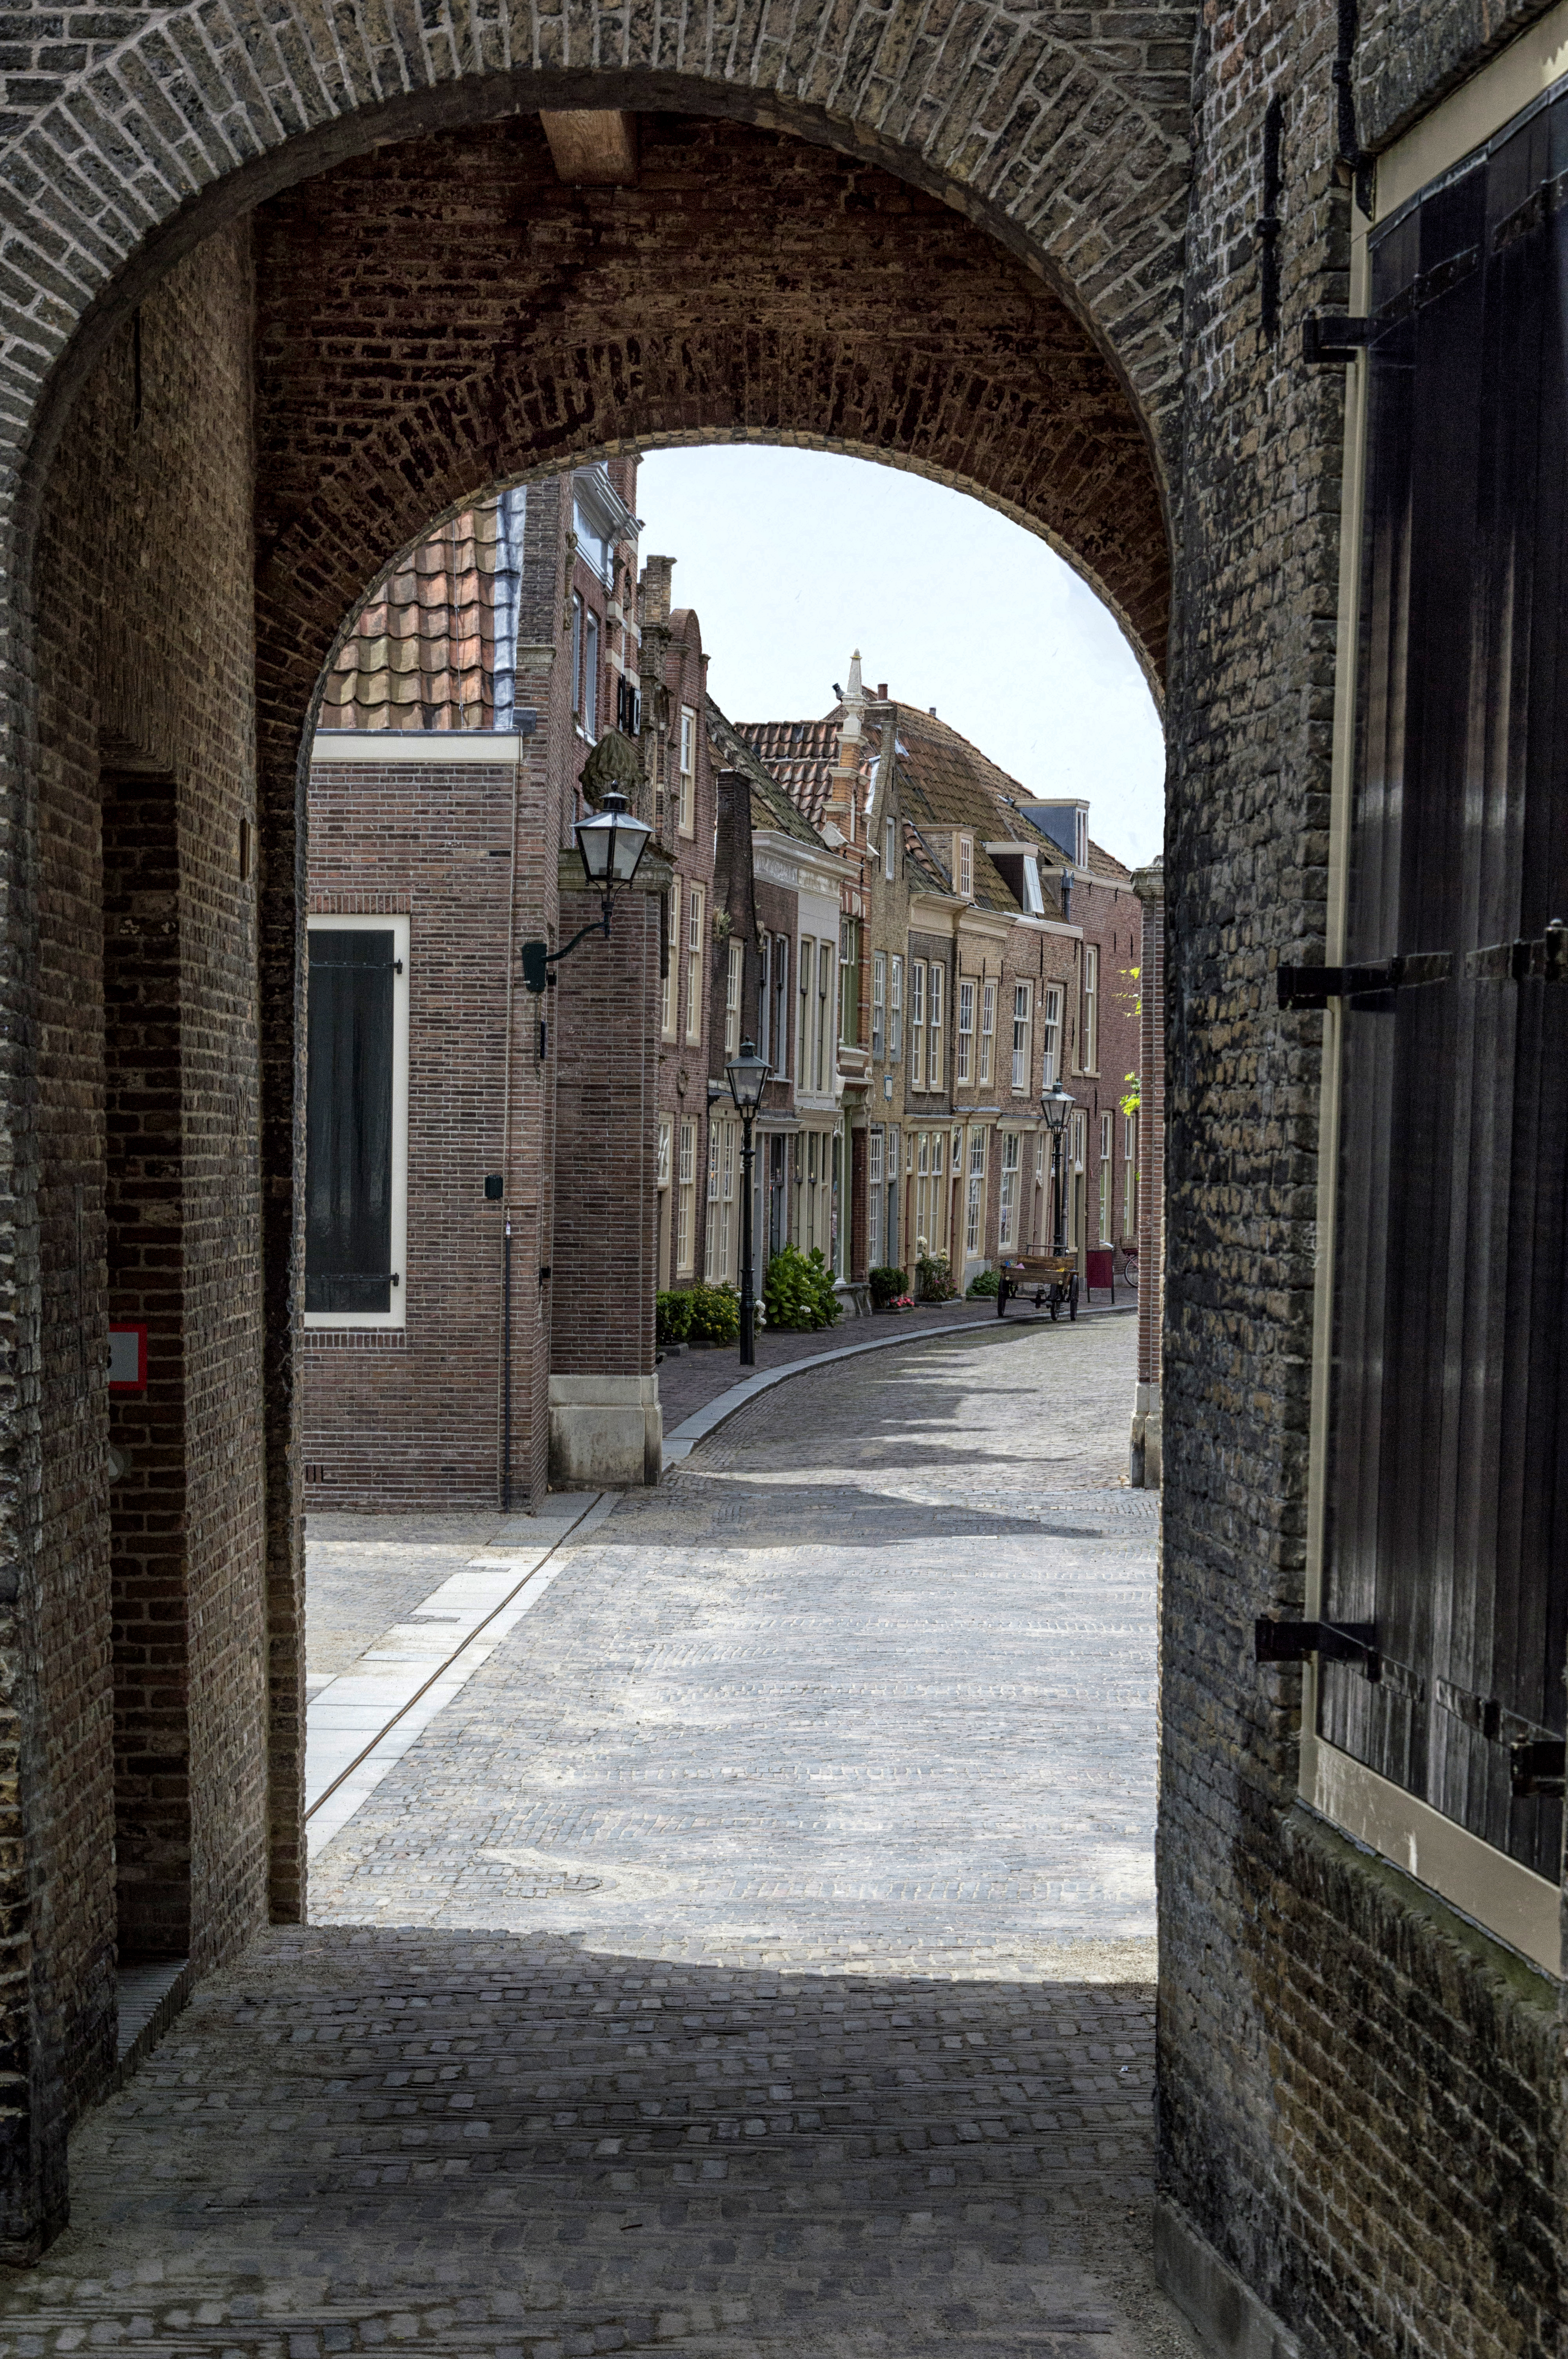
outdoor, architecture, road, street, photography, town, van, building, alley, city, urban, photo, arch, facade, nikon, historic, brick, holland, nederland, netherlands, courtyard, infrastructure, dutch, outdoorphotography, picture, photograph, fotos, foto, fotografie, history, arcade, urbanphotography, geheugen, paulvandevelde, pdvandevelde, padagudaloma, dordrecht, stadsfotografie, nederlandinfotos, historisch, stadswandeling, architectuur, pvdvfotografie, pdvandeveldedordrecht, diep, rondjedordt, dedordtevaer, dutchphotography, nederlandsefotografie, dutchphotogaraphy, totallydutch, fotografienederland, hollandsefotografie, fotografieholland, dordtmonumenteel, fotosdordrecht, fotosvandordrecht, erfgoedcentrumdiep, hethof, openmonumentendag, hofstraat, neighbourhood, thof, gerenoveerd, hofcomplex, hethofdordrecht, urban area, ancient history